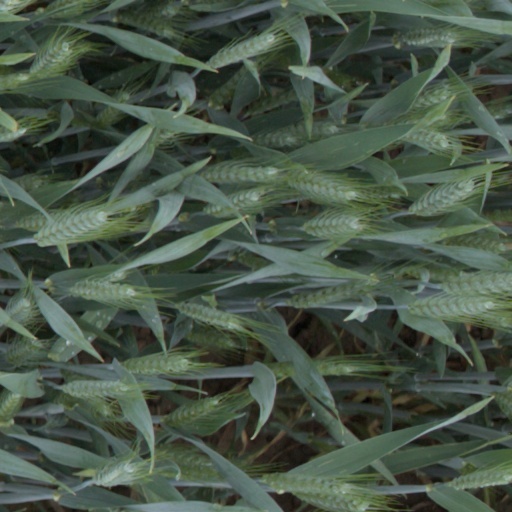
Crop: wheat